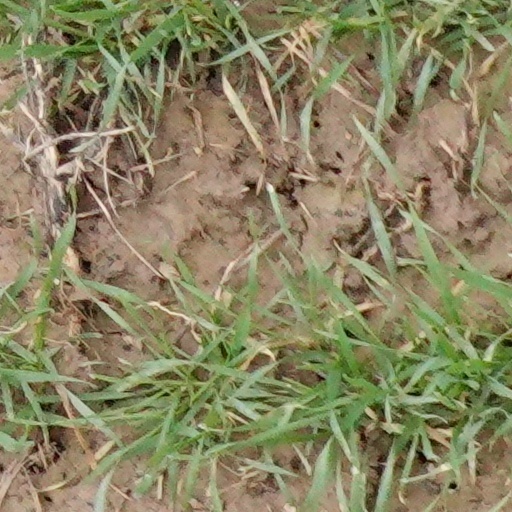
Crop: wheat